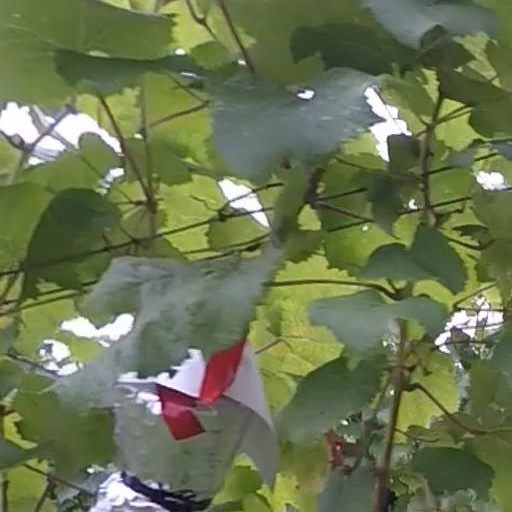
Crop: grape